Jakob Sigurðarson

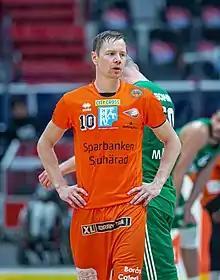
Sigurðarson playing with Borås in 2019

Jakob Örn Sigurðarson (born 4 April 1982) is an Icelandic basketball coach and former player. He was named the Icelandic men's basketball player of the year in 2011. Jakob won the Icelandic championship in 2000 and 2009, and the Swedish championship in 2011.